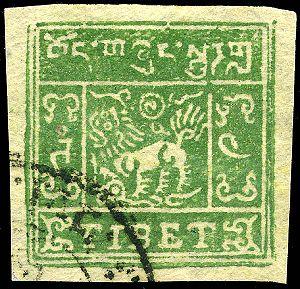
Thubten Gyatso ou Thupten Gyatso, né le 27 mai 1876 à Langdun et mort le 17 décembre 1933 à Lhassa est le 13ᵉ dalaï-lama, surnommé le « Grand Treizième ». Intronisé en 1879, il accède au pouvoir en 1895 à la suite du régent Lobsang Trinley, et gouverne jusqu'à sa mort.
Le lion des neiges est un animal légendaire du Tibet. Il incarne les valeurs de courage et de gaieté et symbolise la vivacité, une des quatre dignités de la voie de Shambhala et un des quatre éléments avec le dragon, le tigre et le garuda.
La période de l'histoire allant de 1912 à 1951 est celle durant laquelle le Tibet fut gouverné comme un État indépendant de facto, séparé de la Chine. La nature exacte de cette indépendance sur le plan juridique fait l'objet de débats a posteriori.
L'Histoire philatélique et postale du Tibet commence en 1888.